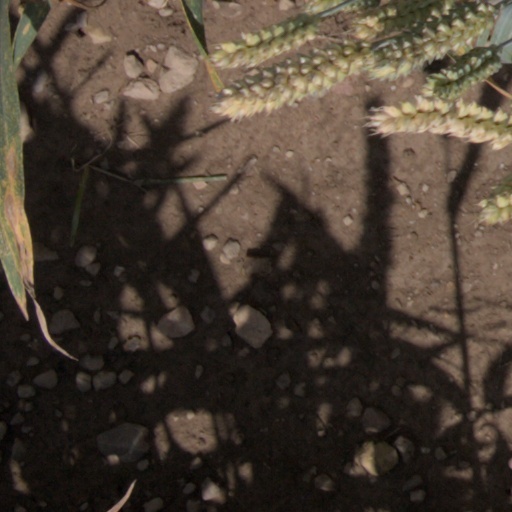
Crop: wheat